Lü Chao

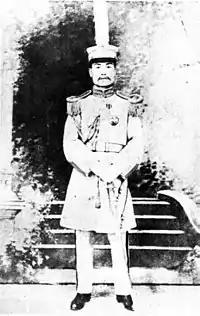

In 1915, with the breaking out of the National Protection War, Lü Chao served as the commander of revolutionary forces in Southern Sichuan, where he fought with Cai E's 1st Division against Yuan Shikai. In June 1916, Lü was made the commander of the 58th Regiment of the 5th Division. In February 1918, Sun Yat-Sen appointed Lü as the commander of the Sichuan Jingguojun. Shortly after, Lü attacked Chengdu, defeating the Beijing Government-appointed military governor Liu Cunhou, expelling him from the province. Xiong Kewu replaced him as military governor, with Yang Shukan as civilian governor and Lü being appointed commander of the 5th Division.